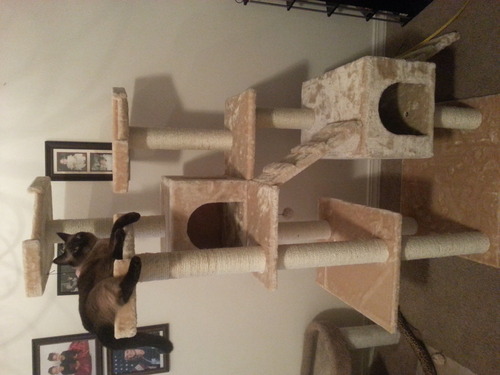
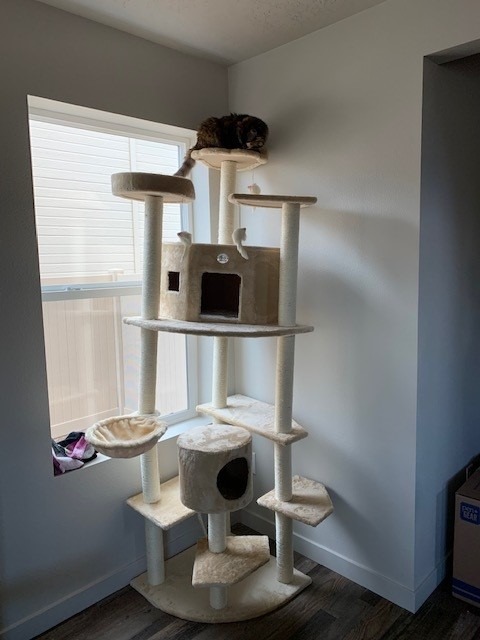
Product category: items_cat tree
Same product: no